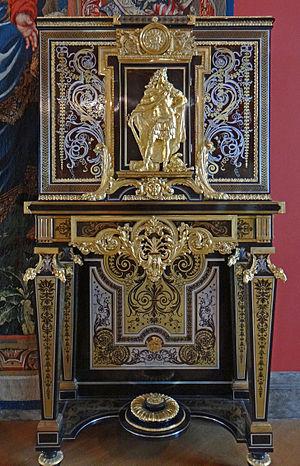
Musée du Louvre - Département des Objets d'art - Salle 34 -Cabinet sur piètement d'André-Charles Boulle (1690-1710) - OA 5468
La marqueterie par découpe superposée également appelée marqueterie Boulle, est une technique de marqueterie consistant à obtenir par la découpe simultanée de couches superposées de matériaux de nature différentes un jeu d’éléments pouvant se combiner entre eux afin que soit obtenu de manière similaire un nombre de compositions polychromes égal au nombre de matériaux utilisés.
André-Charles Boulle, né le 10 novembre 1642 à Paris, mort le 29 février 1732 dans la même ville, est un ébéniste, fondeur, ciseleur, doreur, et dessinateur français des XVIIᵉ et XVIIIᵉ siècles. Ébéniste du roi, il fut le premier de son temps à appliquer du bronze doré à l'ébénisterie. Principal ébéniste de son siècle, sa longévité et son succès auprès de ses contemporains expliquent la profusion de ses œuvres.